Freedom of speech

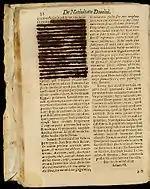
This 1688 edition of Jacobus de Voragine's "Golden Legend" (1260) was censored according to the "Index Librorum Expurgatorum" of 1707, which listed the specific passages of books already in circulation that required censorship.

The notion that the expression of dissent or subversive views should be tolerated, not censured or punished by law, developed alongside the rise of printing and the press. "Areopagitica", published in 1644, was John Milton's response to the Parliament of England's re-introduction of government licensing of printers, hence publishers. Church authorities had previously ensured that Milton's essay on the right to divorce was refused a license for publication. In "Areopagitica", published without a license, Milton made an impassioned plea for freedom of expression and toleration of falsehood, stating: